Lisp machine

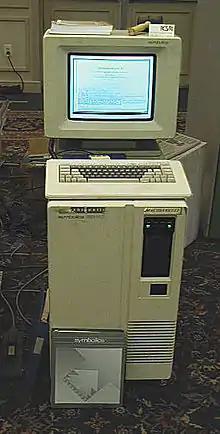
Symbolics 3640 Lisp machine

Artificial intelligence (AI) computer programs of the 1960s and 1970s intrinsically required what was then considered a huge amount of computer power, as measured in processor time and memory space. The power requirements of AI research were exacerbated by the Lisp symbolic programming language, when commercial hardware was designed and optimized for assembly- and Fortran-like programming languages. At first, the cost of such computer hardware meant that it had to be shared among many users. As integrated circuit technology shrank the size and cost of computers in the 1960s and early 1970s, and the memory needs of AI programs began to exceed the address space of the most common research computer, the Digital Equipment Corporation (DEC) PDP-10, researchers considered a new approach: a computer designed specifically to develop and run large artificial intelligence programs, and tailored to the semantics of the Lisp language. To keep the operating system (relatively) simple, these machines would often not be shared, but would be dedicated to a single user at a time.